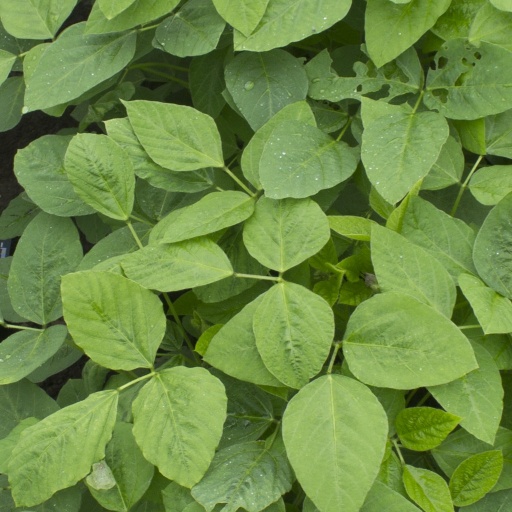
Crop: soybean